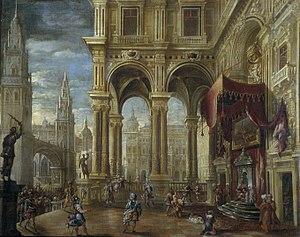
Francisco Gutiérrez Cabello ou Francisco Gutiérrez, né vers 1616 et mort à Madrid en 1670 ou peu auparavant, est un peintre baroque espagnol, spécialisé dans la peinture de perspectives architecturales fantastiques illustrant en général des thèmes bibliques.